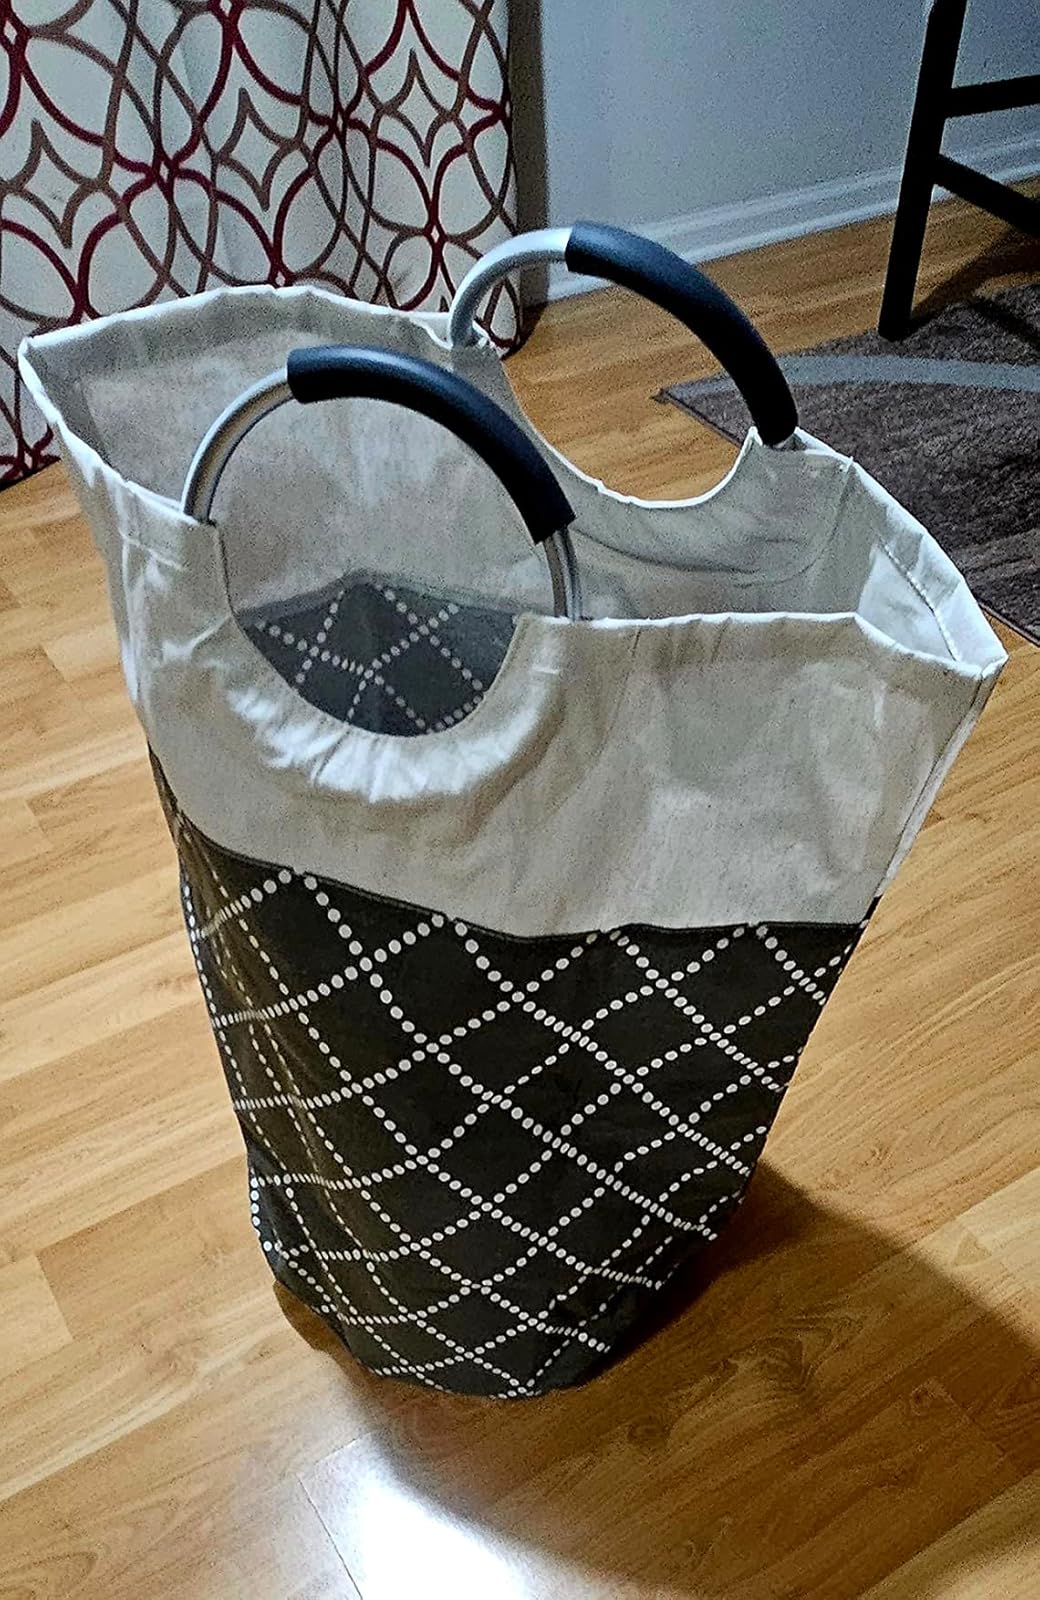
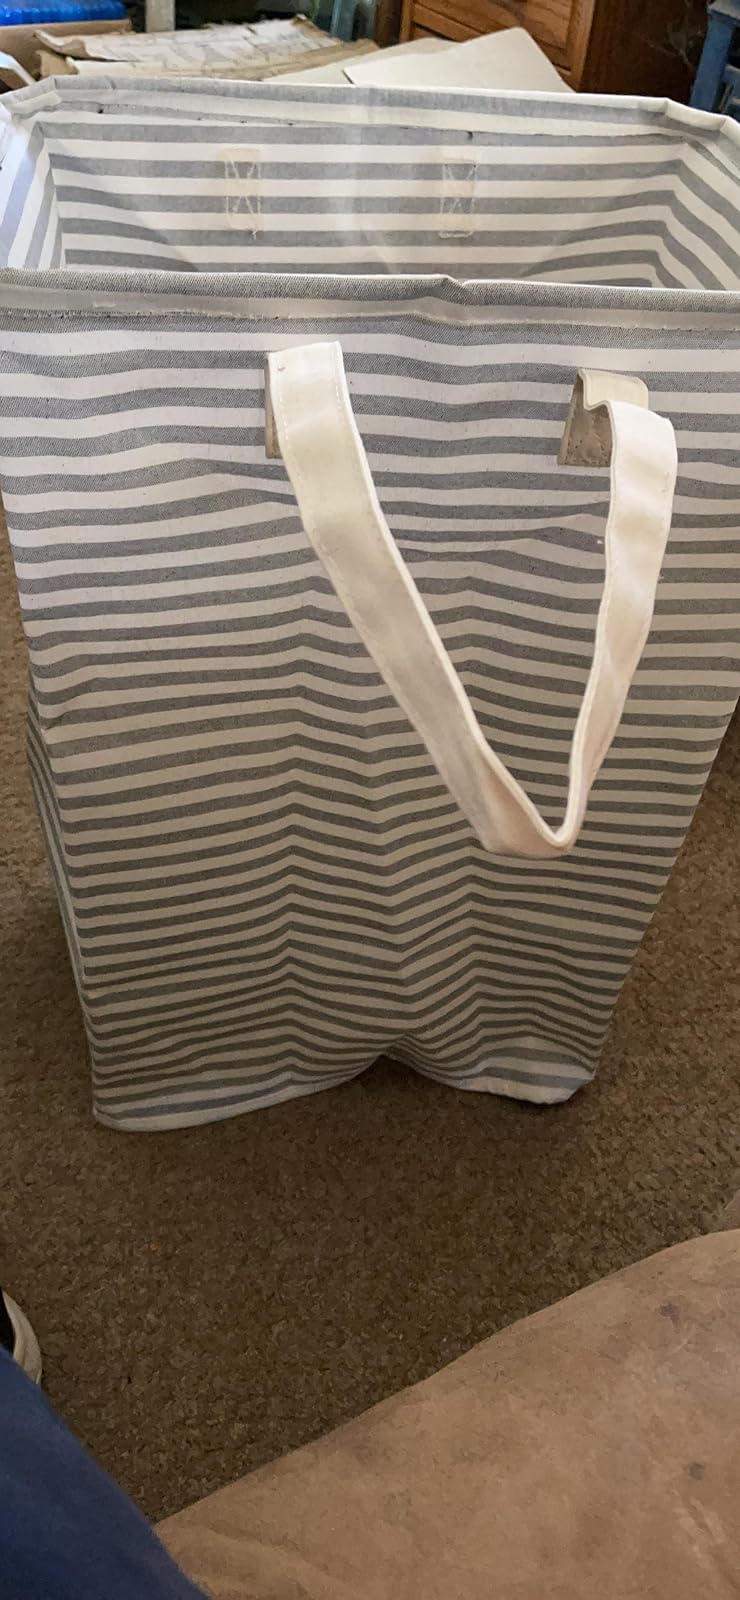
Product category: items_hamper
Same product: no